East Inlet Trail

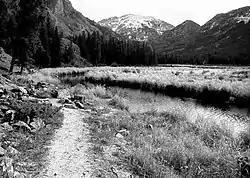

The East Inlet Trail in Rocky Mountain National Park, Colorado, was established in 1913 to provide access from Grand Lake to a series of lakes to the east of Grand Lake. The trail originates at the east stream inlet to Grand lake: confusingly, it is close to the west portal of the Alva B. Adams Tunnel which conveys water from the west side of the Continental Divide under the park to the east slope of the Rocky Mountains. The trail was developed further in the 1920s, but was still considered to be in poor condition. In the 1930s further improvements were made, and in 1934 workers from the Public Works Administration rebuilt the section between Lone Pine Lake and Lake Verna. In 1940 workers from the Civilian Conservation Corps improved of trail beyond Adam Falls, building causeway sections through swampy areas. The trail was rebuilt again in 1970, and was improved between 2000 and 2003 with stone steps and handrails at Adam Falls.